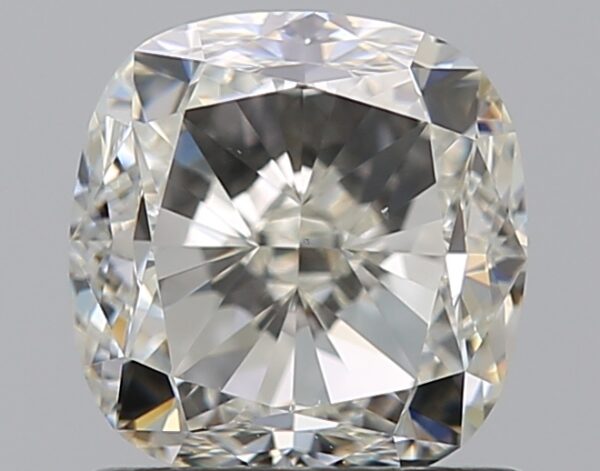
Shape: cushion
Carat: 1.2
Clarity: VVS2
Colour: I
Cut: VG
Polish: EX
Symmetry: EX
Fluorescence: N
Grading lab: GIA
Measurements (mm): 5.89 x 5.71 x 4